Veraval

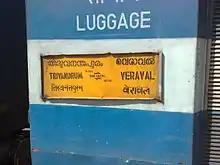
Thiruvananthapuram Veraval Express

Fisheries have always been the main industries in the town and are dominated by the Kharwas (fisherfolk). The fishing is done mostly on traditional boats and trawlers. Veraval also has a large boat making industry. Veraval is home to a large number of fish processing factories in Gujarat Industrial Development Corporation (GIDC) which export prime quality seafood to USA, Japan, SE Asian, Gulf and EU Countries. The seafood-industry which was started through government initiative now is in its prime and many importers are attracted towards Veraval from around the globe. Regional research centers of CIFT and CMFRI situated at Veraval have done Yeoman service in development of fisheries sector in Gujarat.